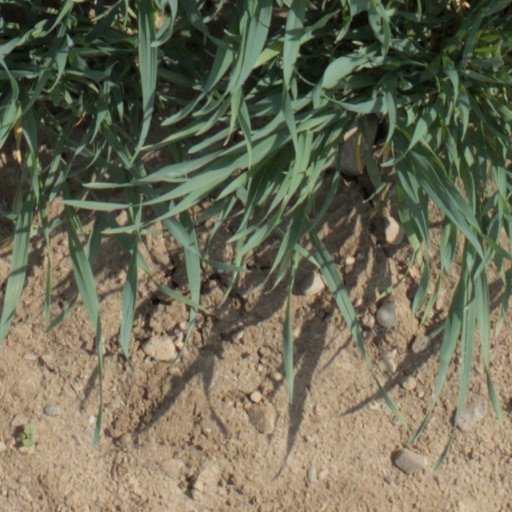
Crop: wheat